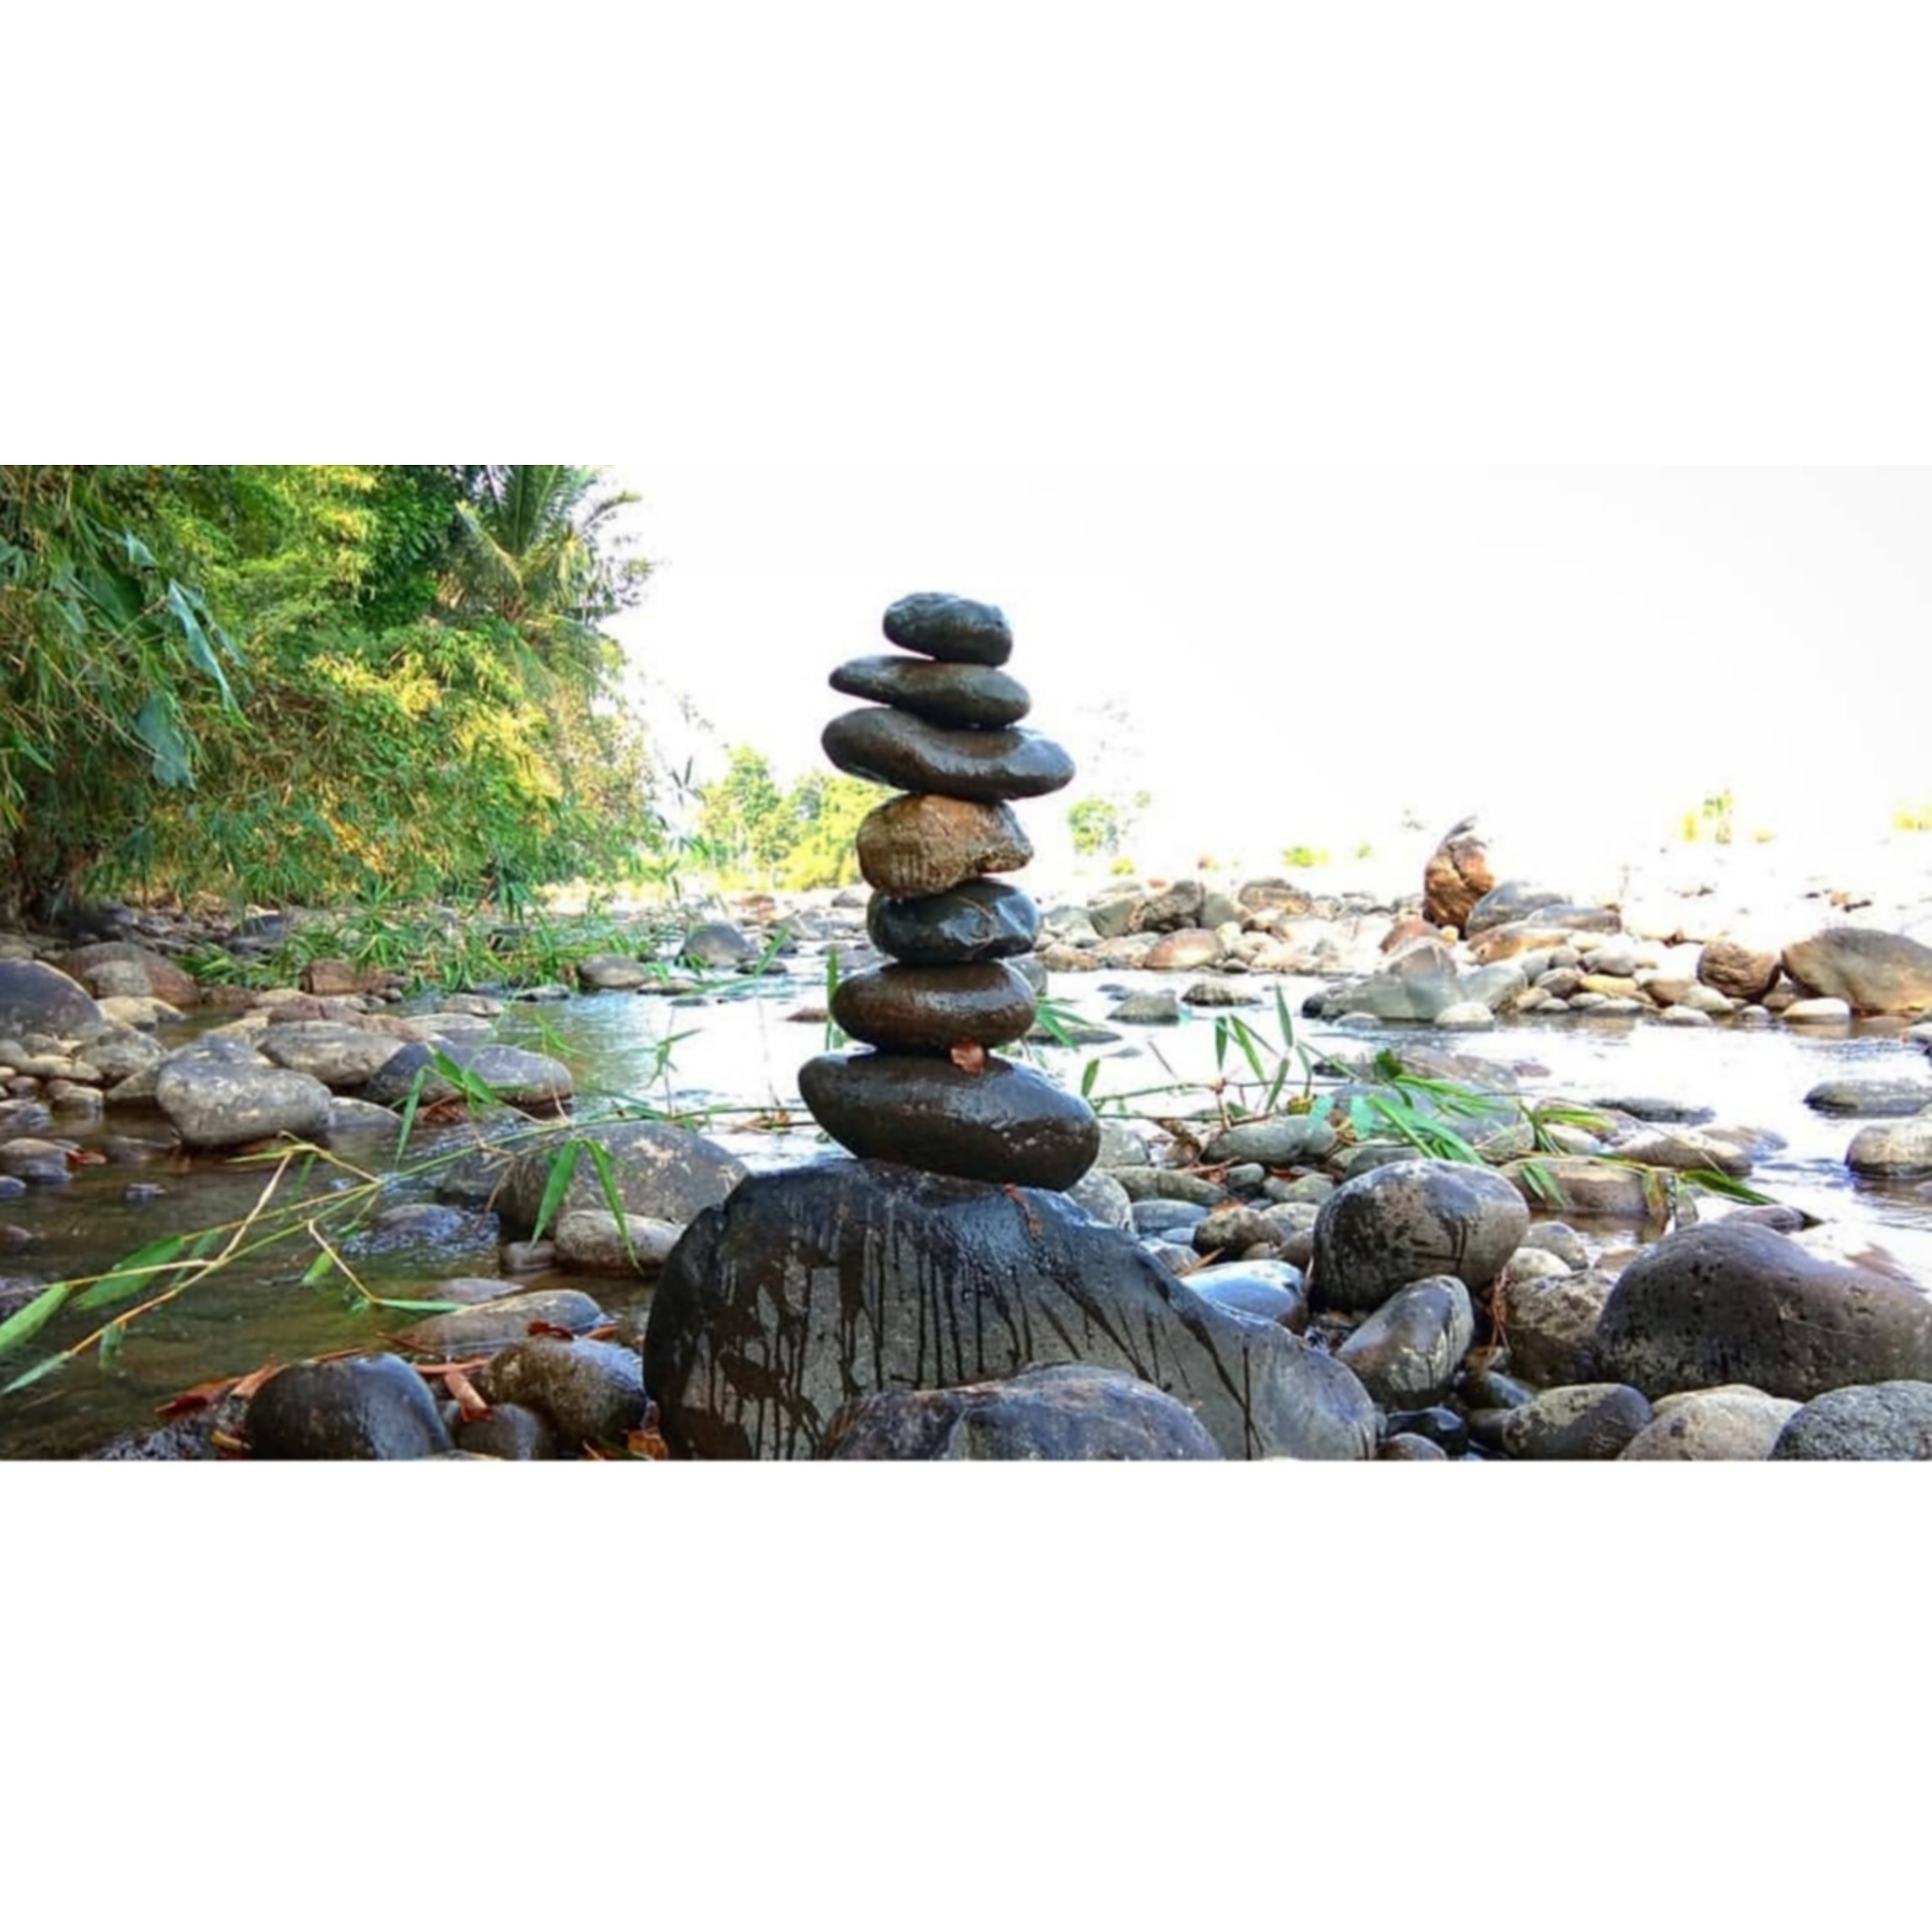
beach, natural, mountain, sea, rock, sculpture, statue, pebble, tree, figurine, lawn ornament, fictional character, water feature, landscape, plant, art, pond, landscaping